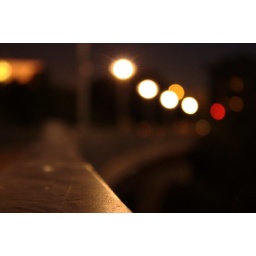
Taken on the bridge over Austin's river